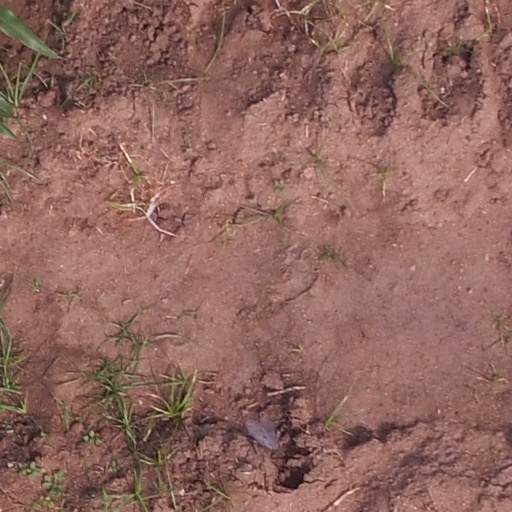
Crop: maize; corn